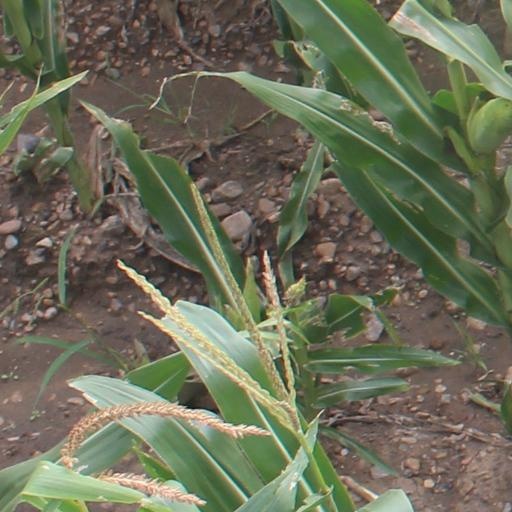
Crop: maize; corn